Rain Room

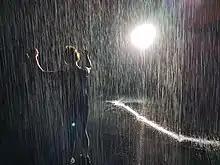

Rain Room is a 2012 experiential artwork by Hannes Koch and Florian Ortkrass of Random International, which found its first permanent installation in Sharjah, United Arab Emirates in 2018. The piece had previously shown in a number of international art venues, including New York's Museum of Modern Art (MoMA) and London's Barbican.